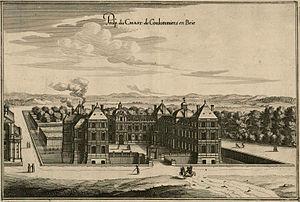
Le château de Coulommiers, dit aussi château de Colombière en Brie ou de Coulommiers en Brie, est un château construit au XVIIᵉ siècle et détruit au siècle suivant. Il se situait à l'emplacement de l'actuel parc des Capucins de Coulommiers, en Seine-et-Marne.